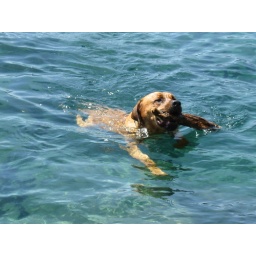
Yoshi swimming in the blue water of Lake Tahoe. Lucky Dog.